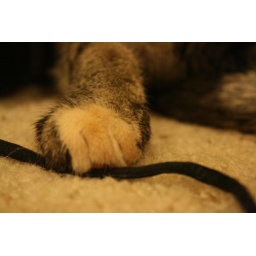
The kitty likes my shoes and naps near them sometimes. She sometimes plays with the shoe laces.